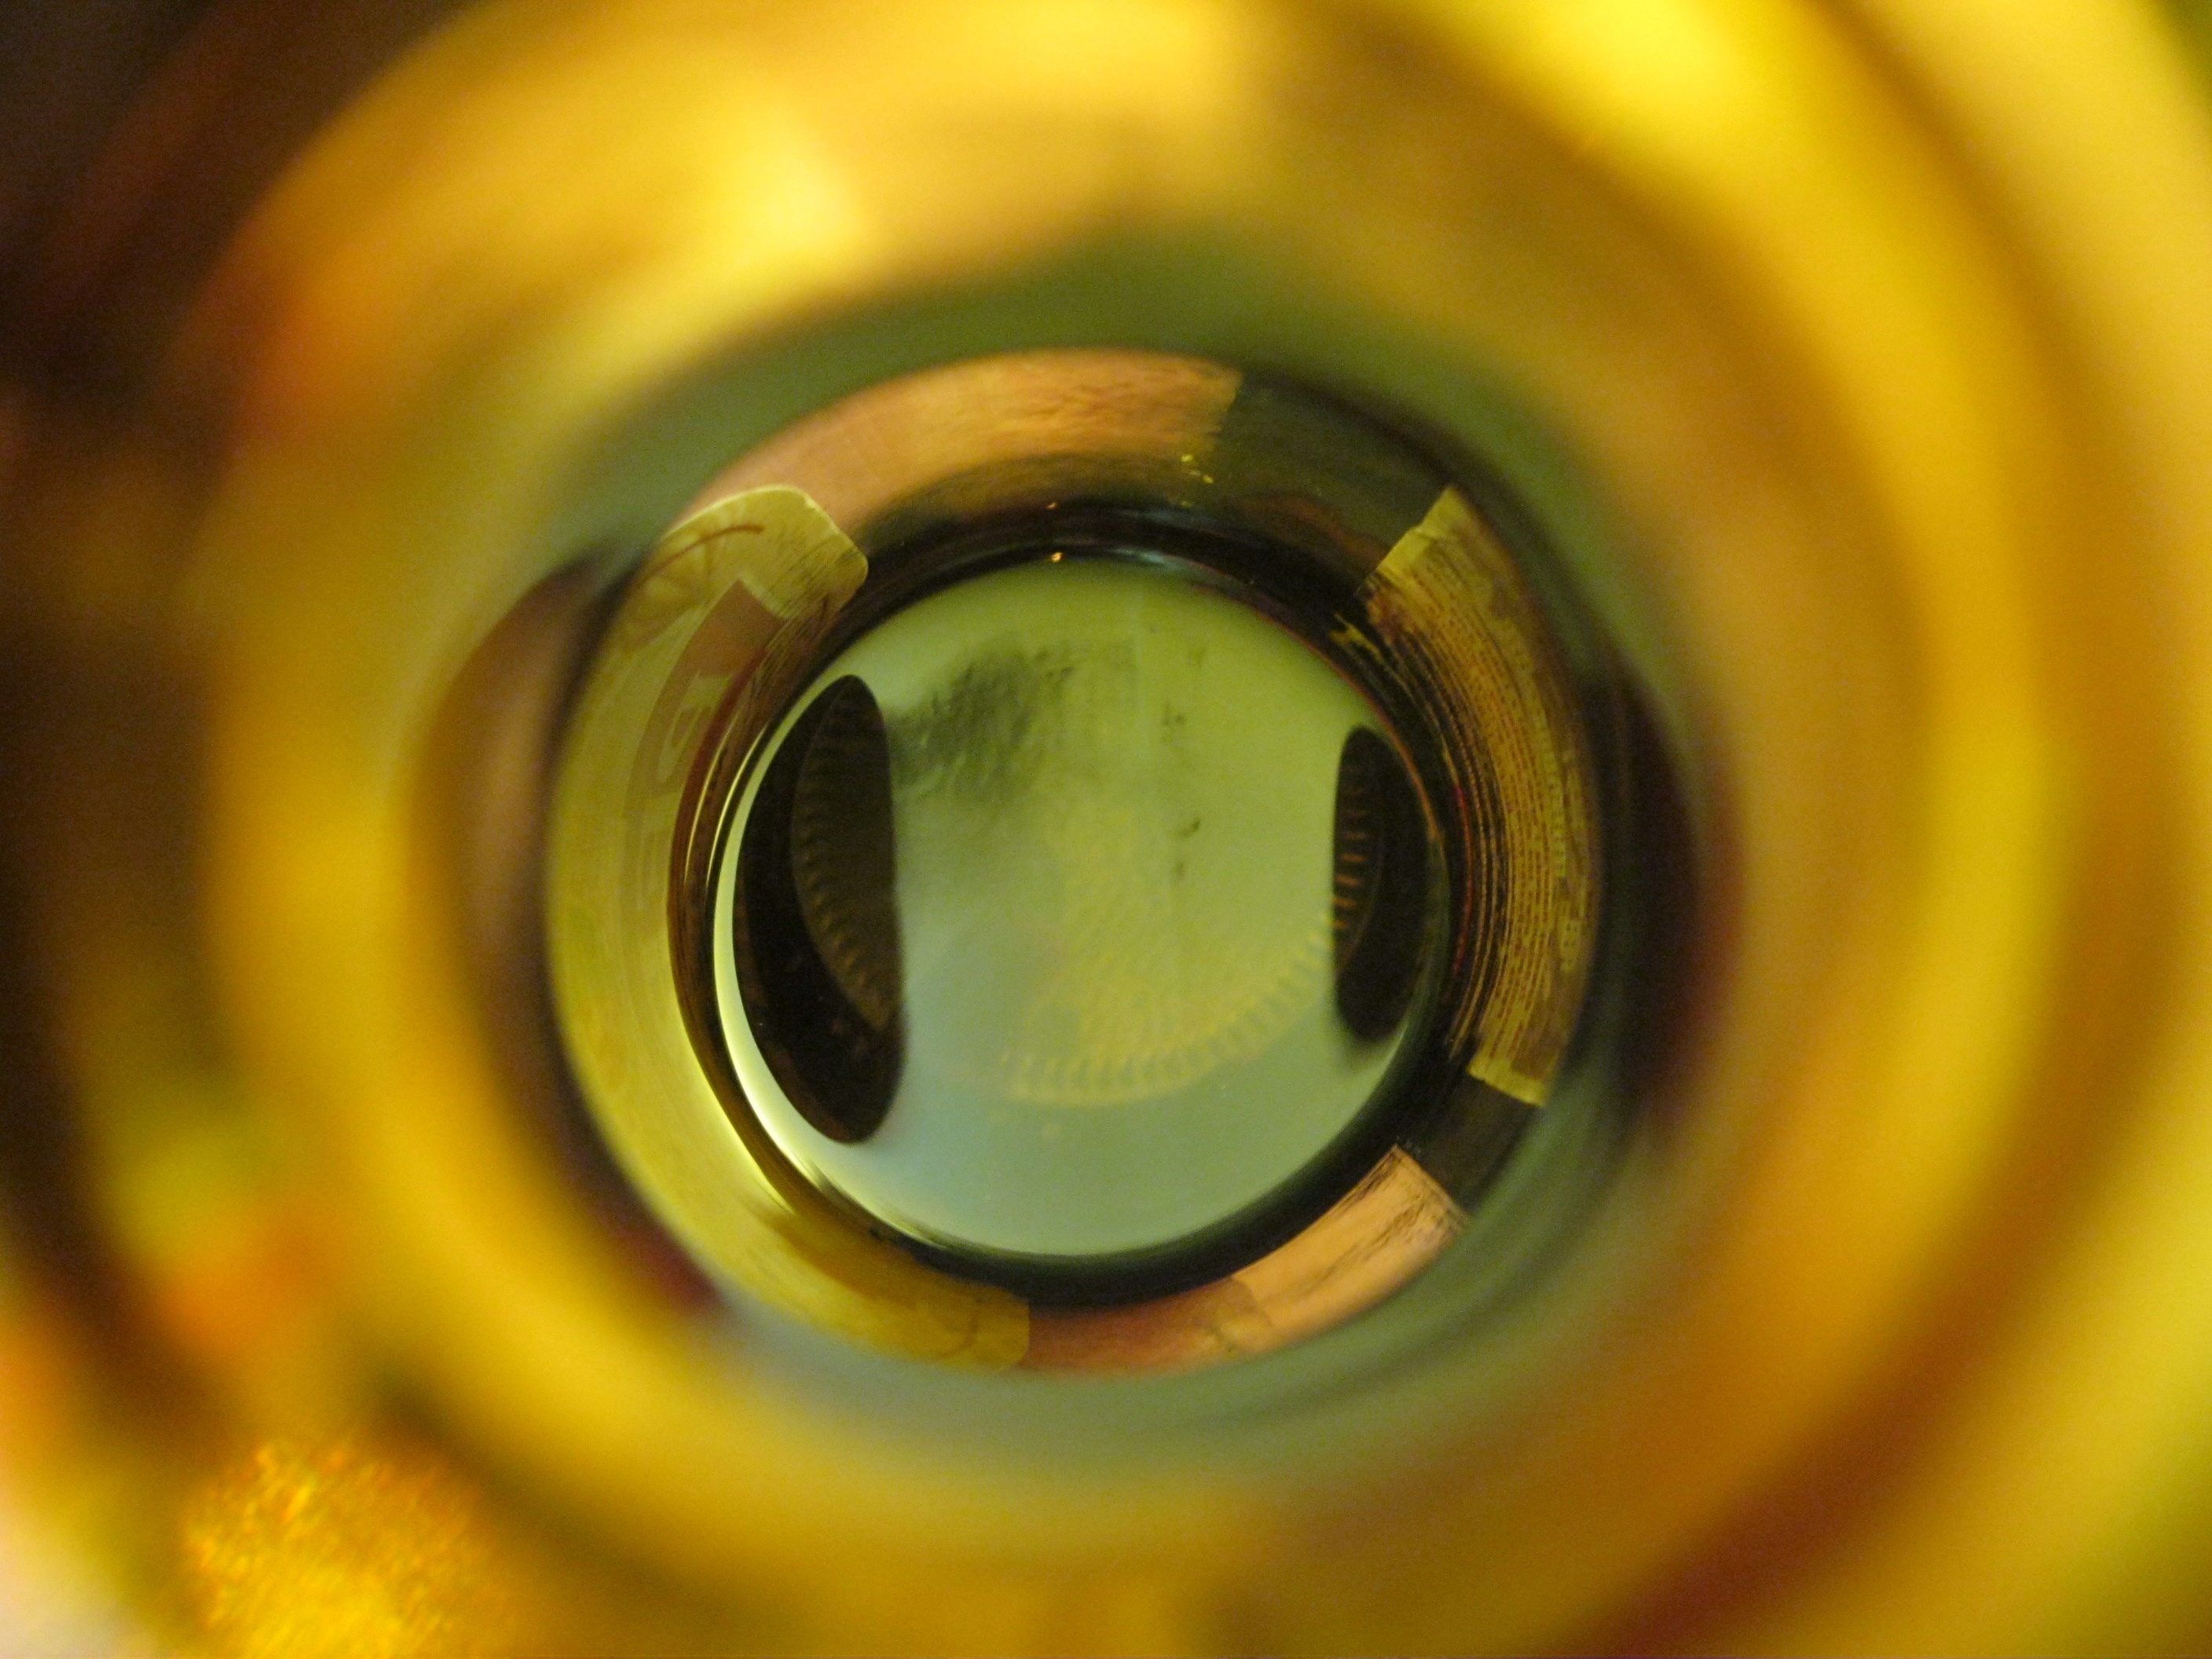
light, photography, flower, glass, green, color, bottle, yellow, circle, close up, eye, macro photography, the interior of the